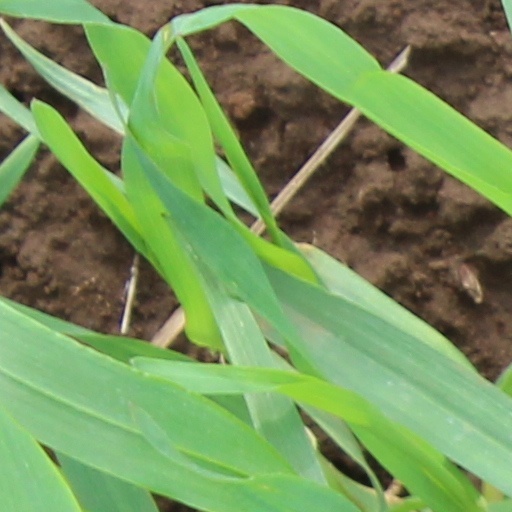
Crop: wheat